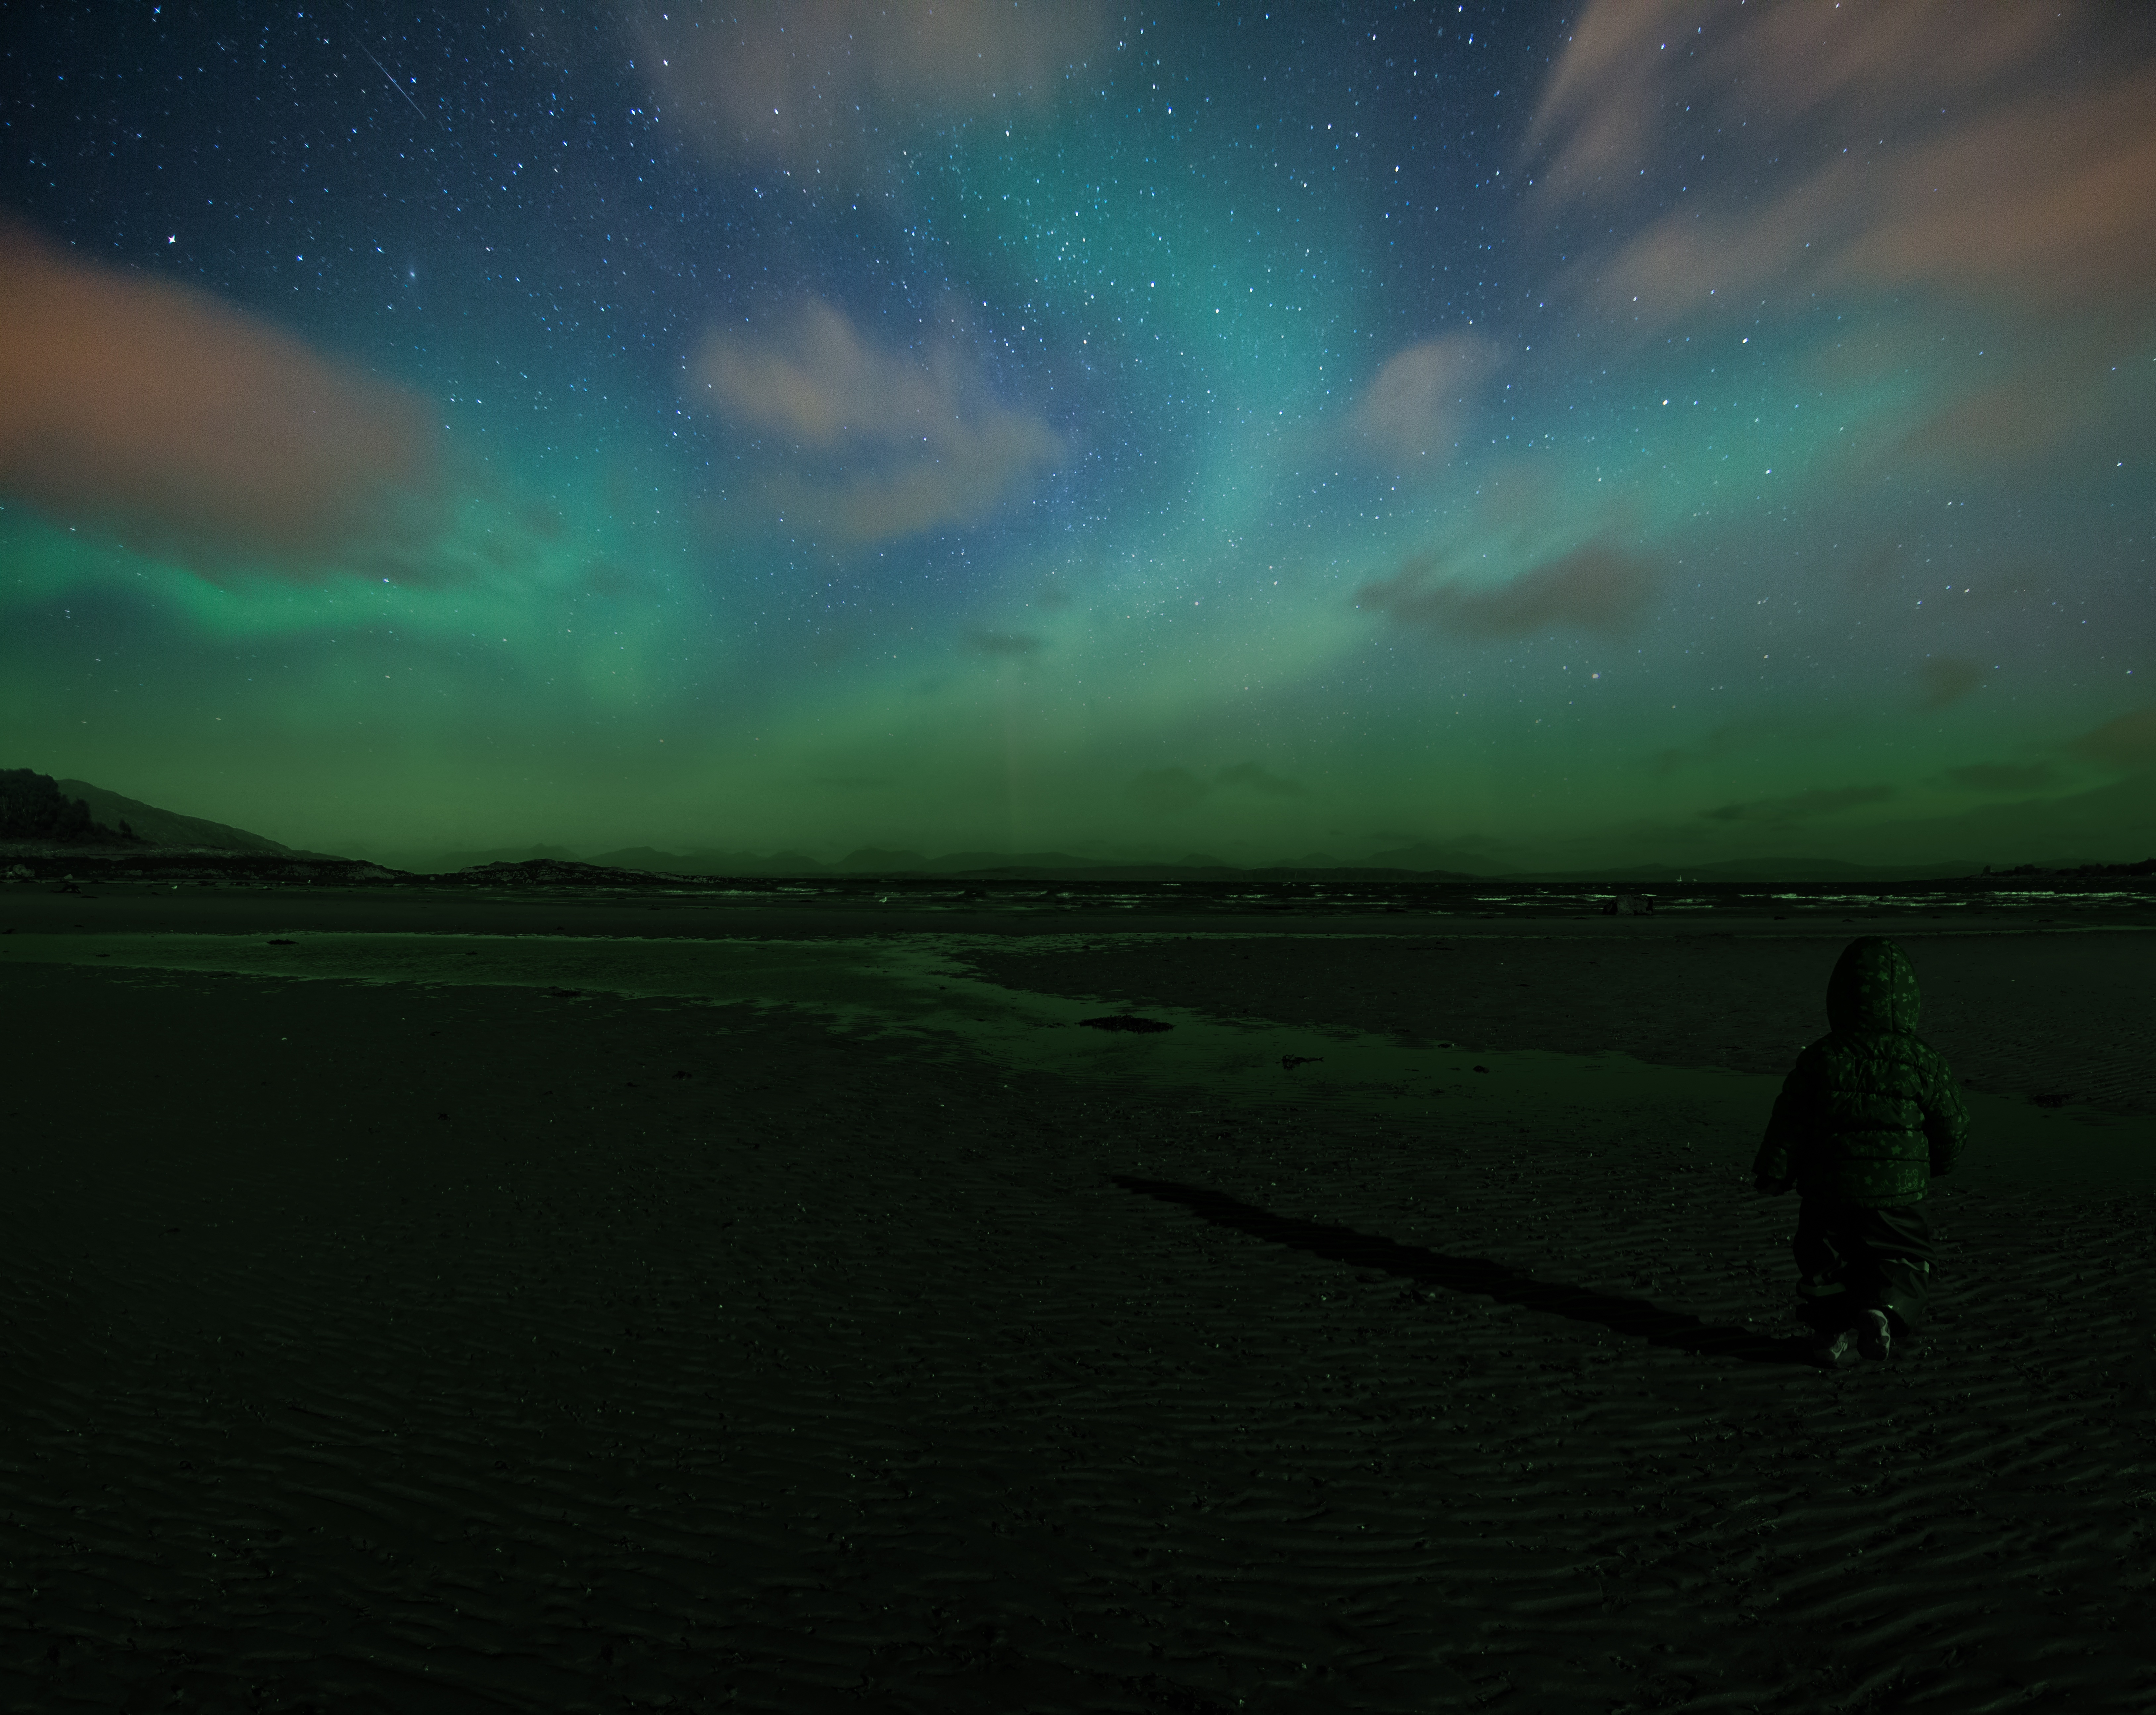
horizon, light, cloud, sky, night, dawn, atmosphere, island, darkness, aurora, lights, isle, photoshop, scotland, northern lights, isle of mull, tobermory, mull